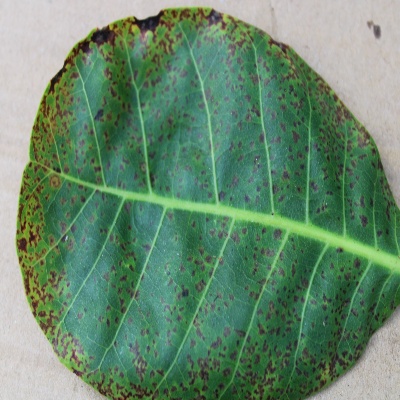
Crop: Cashew
Condition: anthracnose